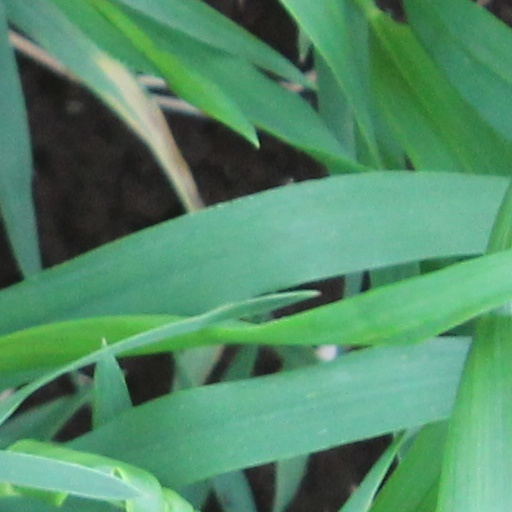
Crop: wheat